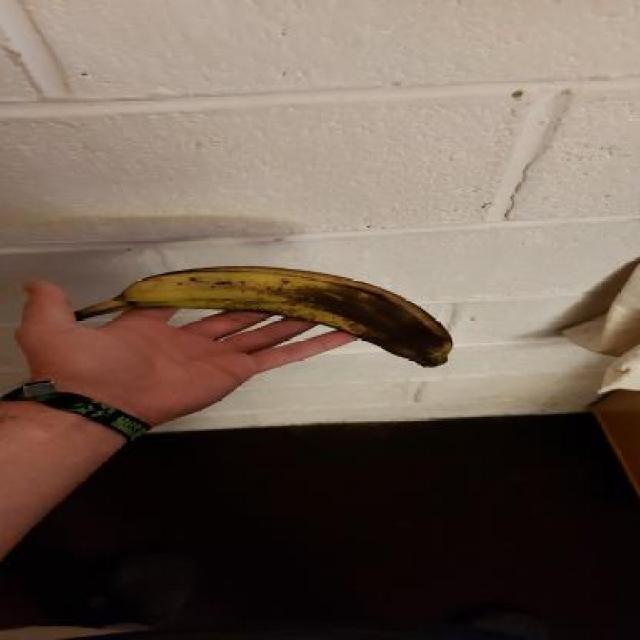
Label: bananas